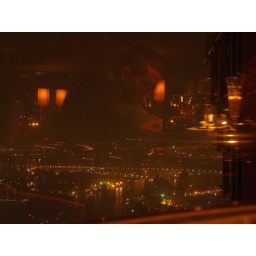
My reflection in the 88th floor window of the Jinmao tower.